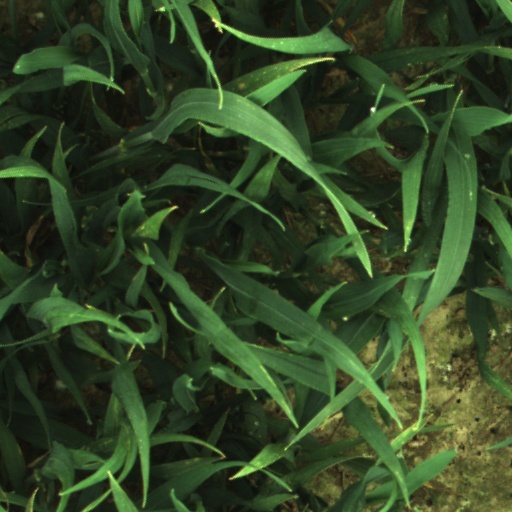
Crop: wheat